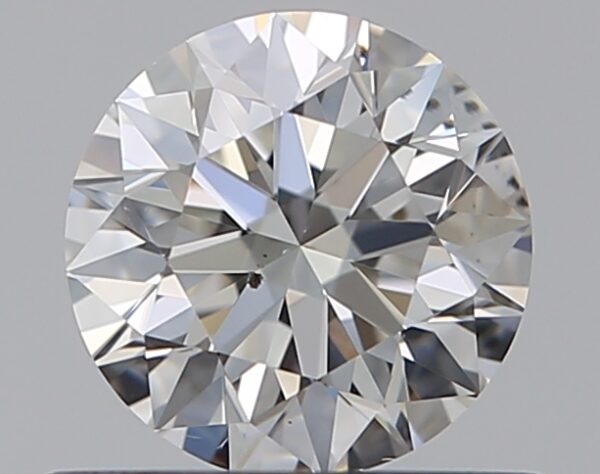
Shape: round
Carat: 0.5
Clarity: SI1
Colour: G
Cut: EX
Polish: EX
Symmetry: EX
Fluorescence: F
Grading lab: GIA
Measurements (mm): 5.05 x 5.08 x 3.17